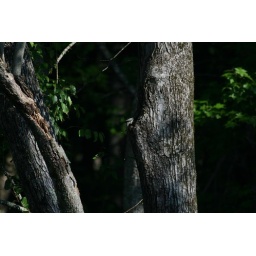
red-headed woodpecker takes a bath in tree